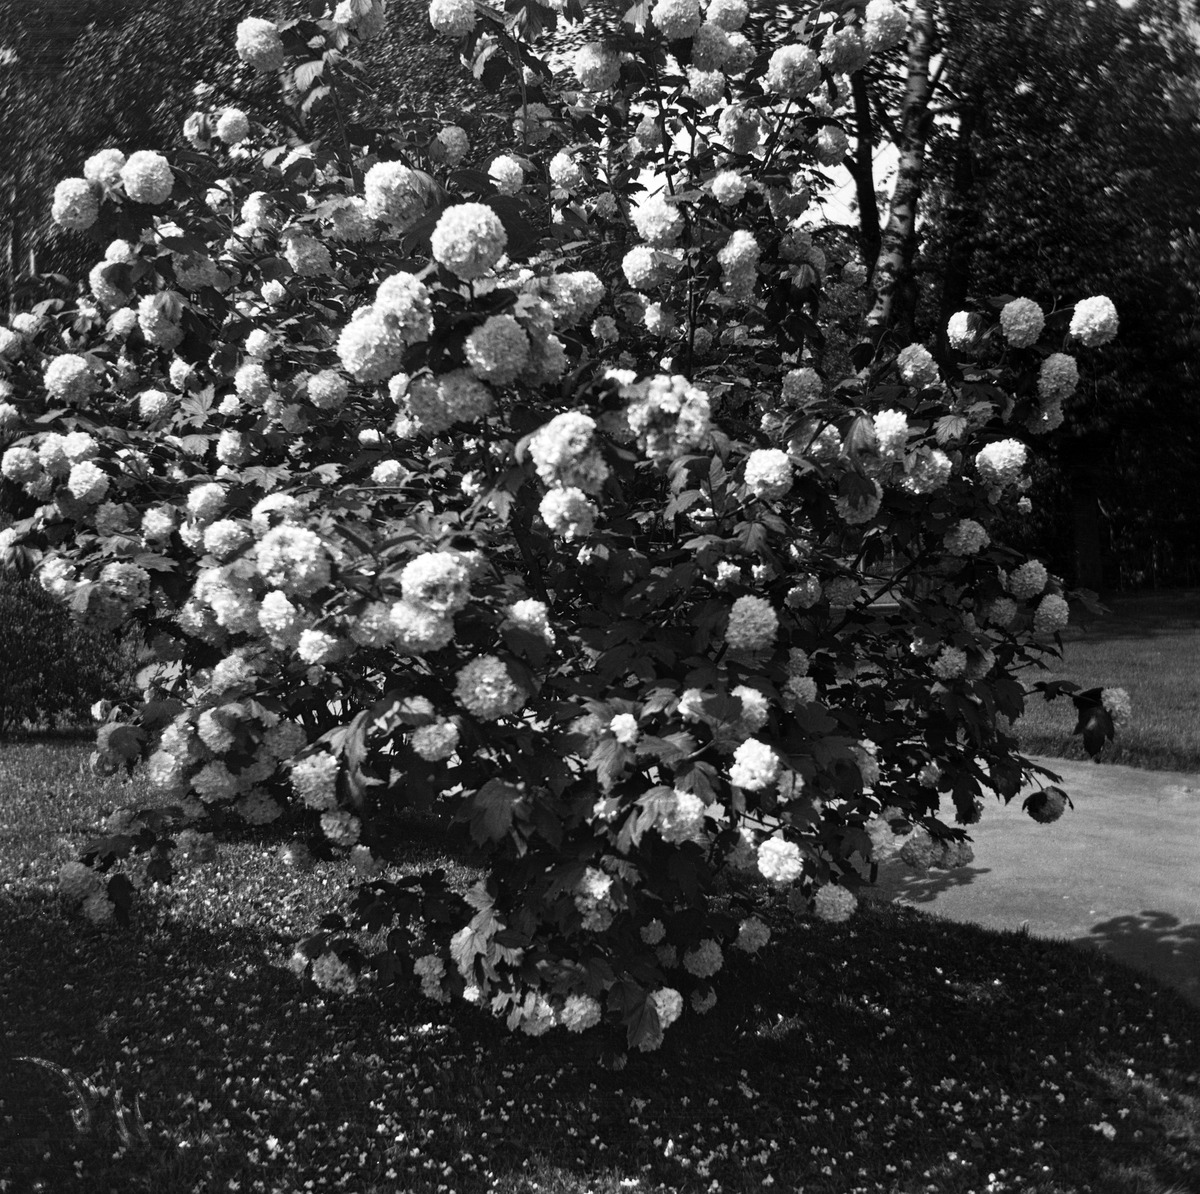
Koristepensas
sisällön kuvaus: Koristepensas. Tähtitörnin vuori. mustavalkoinen
Kuvaaja: Timiriasew, Ivan, valokuvaaja
Ajankohta: kuvausaika 1910 -luku
Paikka: Suomi, Uusimaa, Helsinki, Ullanlinna Helsinki, Tähtitornin vuori
Aiheet: puistot, pensaat, koristekasvit